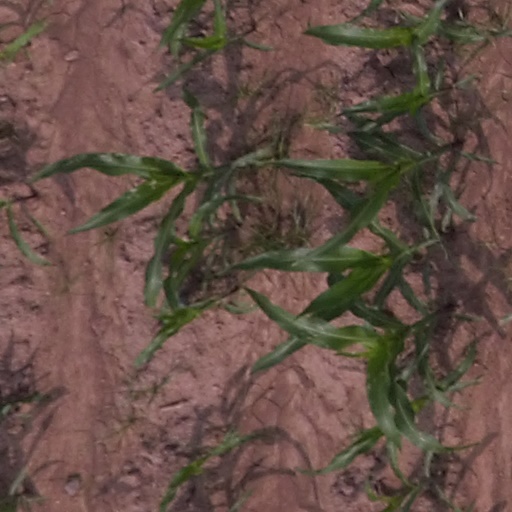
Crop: maize; corn